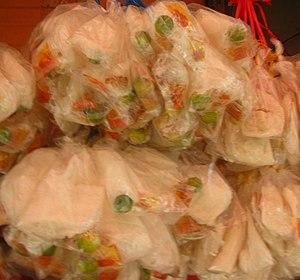
Galettes de riz et ingrédients 2
Les galettes de riz, appelées en vietnamien : bánh tráng, très fines, sont constituées d'une pâte de farine de riz, d'eau et de sel.